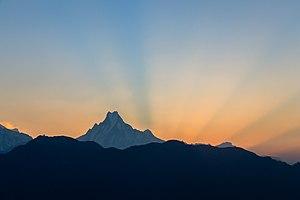
Le Machapuchare, Machhaphuchhare ou Machhapuchhre est une montagne de 6 993 mètres d'altitude dans l'Himalaya, dans la partie centrale du Népal. Son nom signifie « queue de poisson » en népalais en raison de son double sommet aisément identifiable de loin. Il est considéré comme particulièrement sacré par la population locale et par conséquent interdit aux alpinistes.